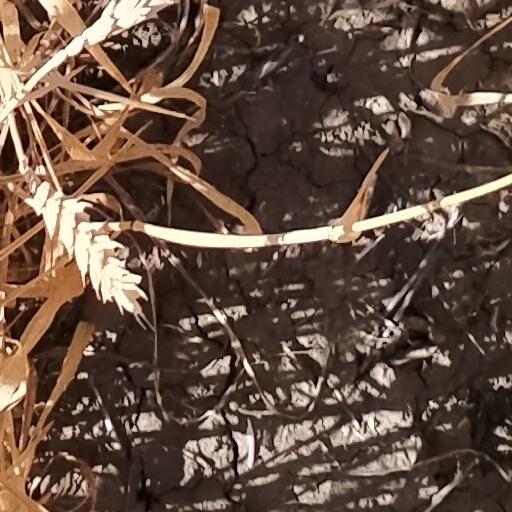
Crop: wheat